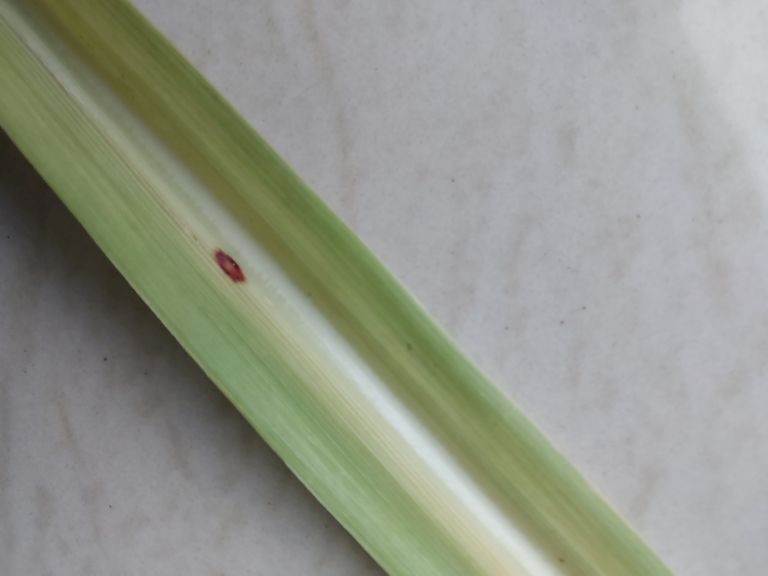
Label: Brown Spot